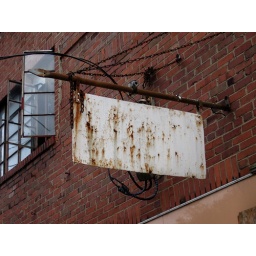
A rusty blank metal sign hanging in War, West Virginia. Who knows what it once said.